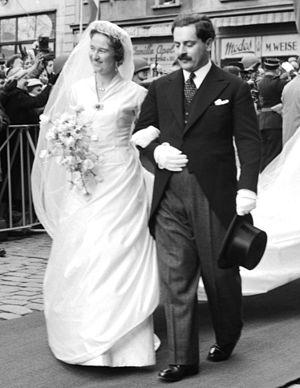
La famille grand-ducale luxembourgeoise devrait théoriquement inclure la descendance dynaste et non-dynaste de la grande-duchesse Charlotte et de son époux Félix de Bourbon-Parme.
La princesse Marie-Adélaïde de Luxembourg, comtesse de Donnersmarck, était une membre de la famille grand-ducale de Luxembourg.